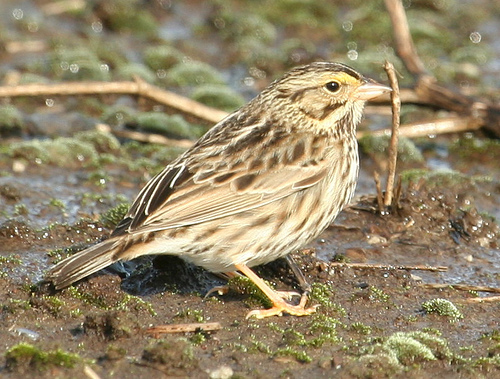
the bird has a tiny white bill with skinny yellow thighs.
a medium sized bird with a small bill, and brown wings, and a short taila small, light brown bird with dark brown stripes and yellow eyebrows.
this is a small brown bird with streaks on it and a yellow eyebrow.
this yellow and brown bird features dark brown eyes and a stout beak.
this earth colored bird has black eyes, white eyering, a black and brown belly, black and brown primaries and secondaries and a tan tarsus and feet.
the plump bird has beige bill, white and brown stripes on the belly and the wingbars.
this bird has wings that are black and white and has a small bill
this bird is brown and white with white wing guards and a brown cheek patch.
this bird has a small pointed beak and a speckled brown and grey body.
Species: Savannah Sparrow